Lee Evans (American football)

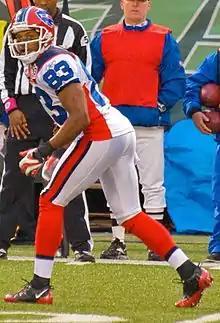
Evans with the Buffalo Bills in 2009

Lee Evans III (born March 11, 1981) is an American former professional football player who was a wide receiver in the National Football League (NFL). He played college football for the Wisconsin Badgers. Evans was selected by the Buffalo Bills in the first round of the 2004 NFL draft with the 13th overall pick. He also played for the Baltimore Ravens.